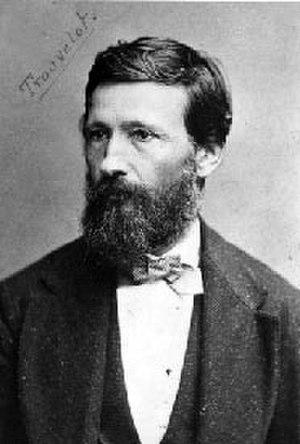
Étienne Léopold Trouvelot, né le 26 décembre 1827 et mort le 22 avril 1895, est un peintre, lithographe, astronome et entomologiste amateur français. Il est resté célèbre, surtout aux États-Unis d'Amérique, pour avoir introduit par inadvertance un ravageur des forêts, le Bombyx disparate en Amérique du Nord.